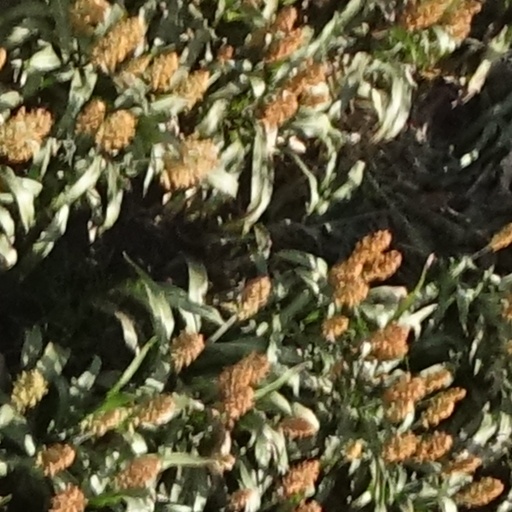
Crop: sorghum